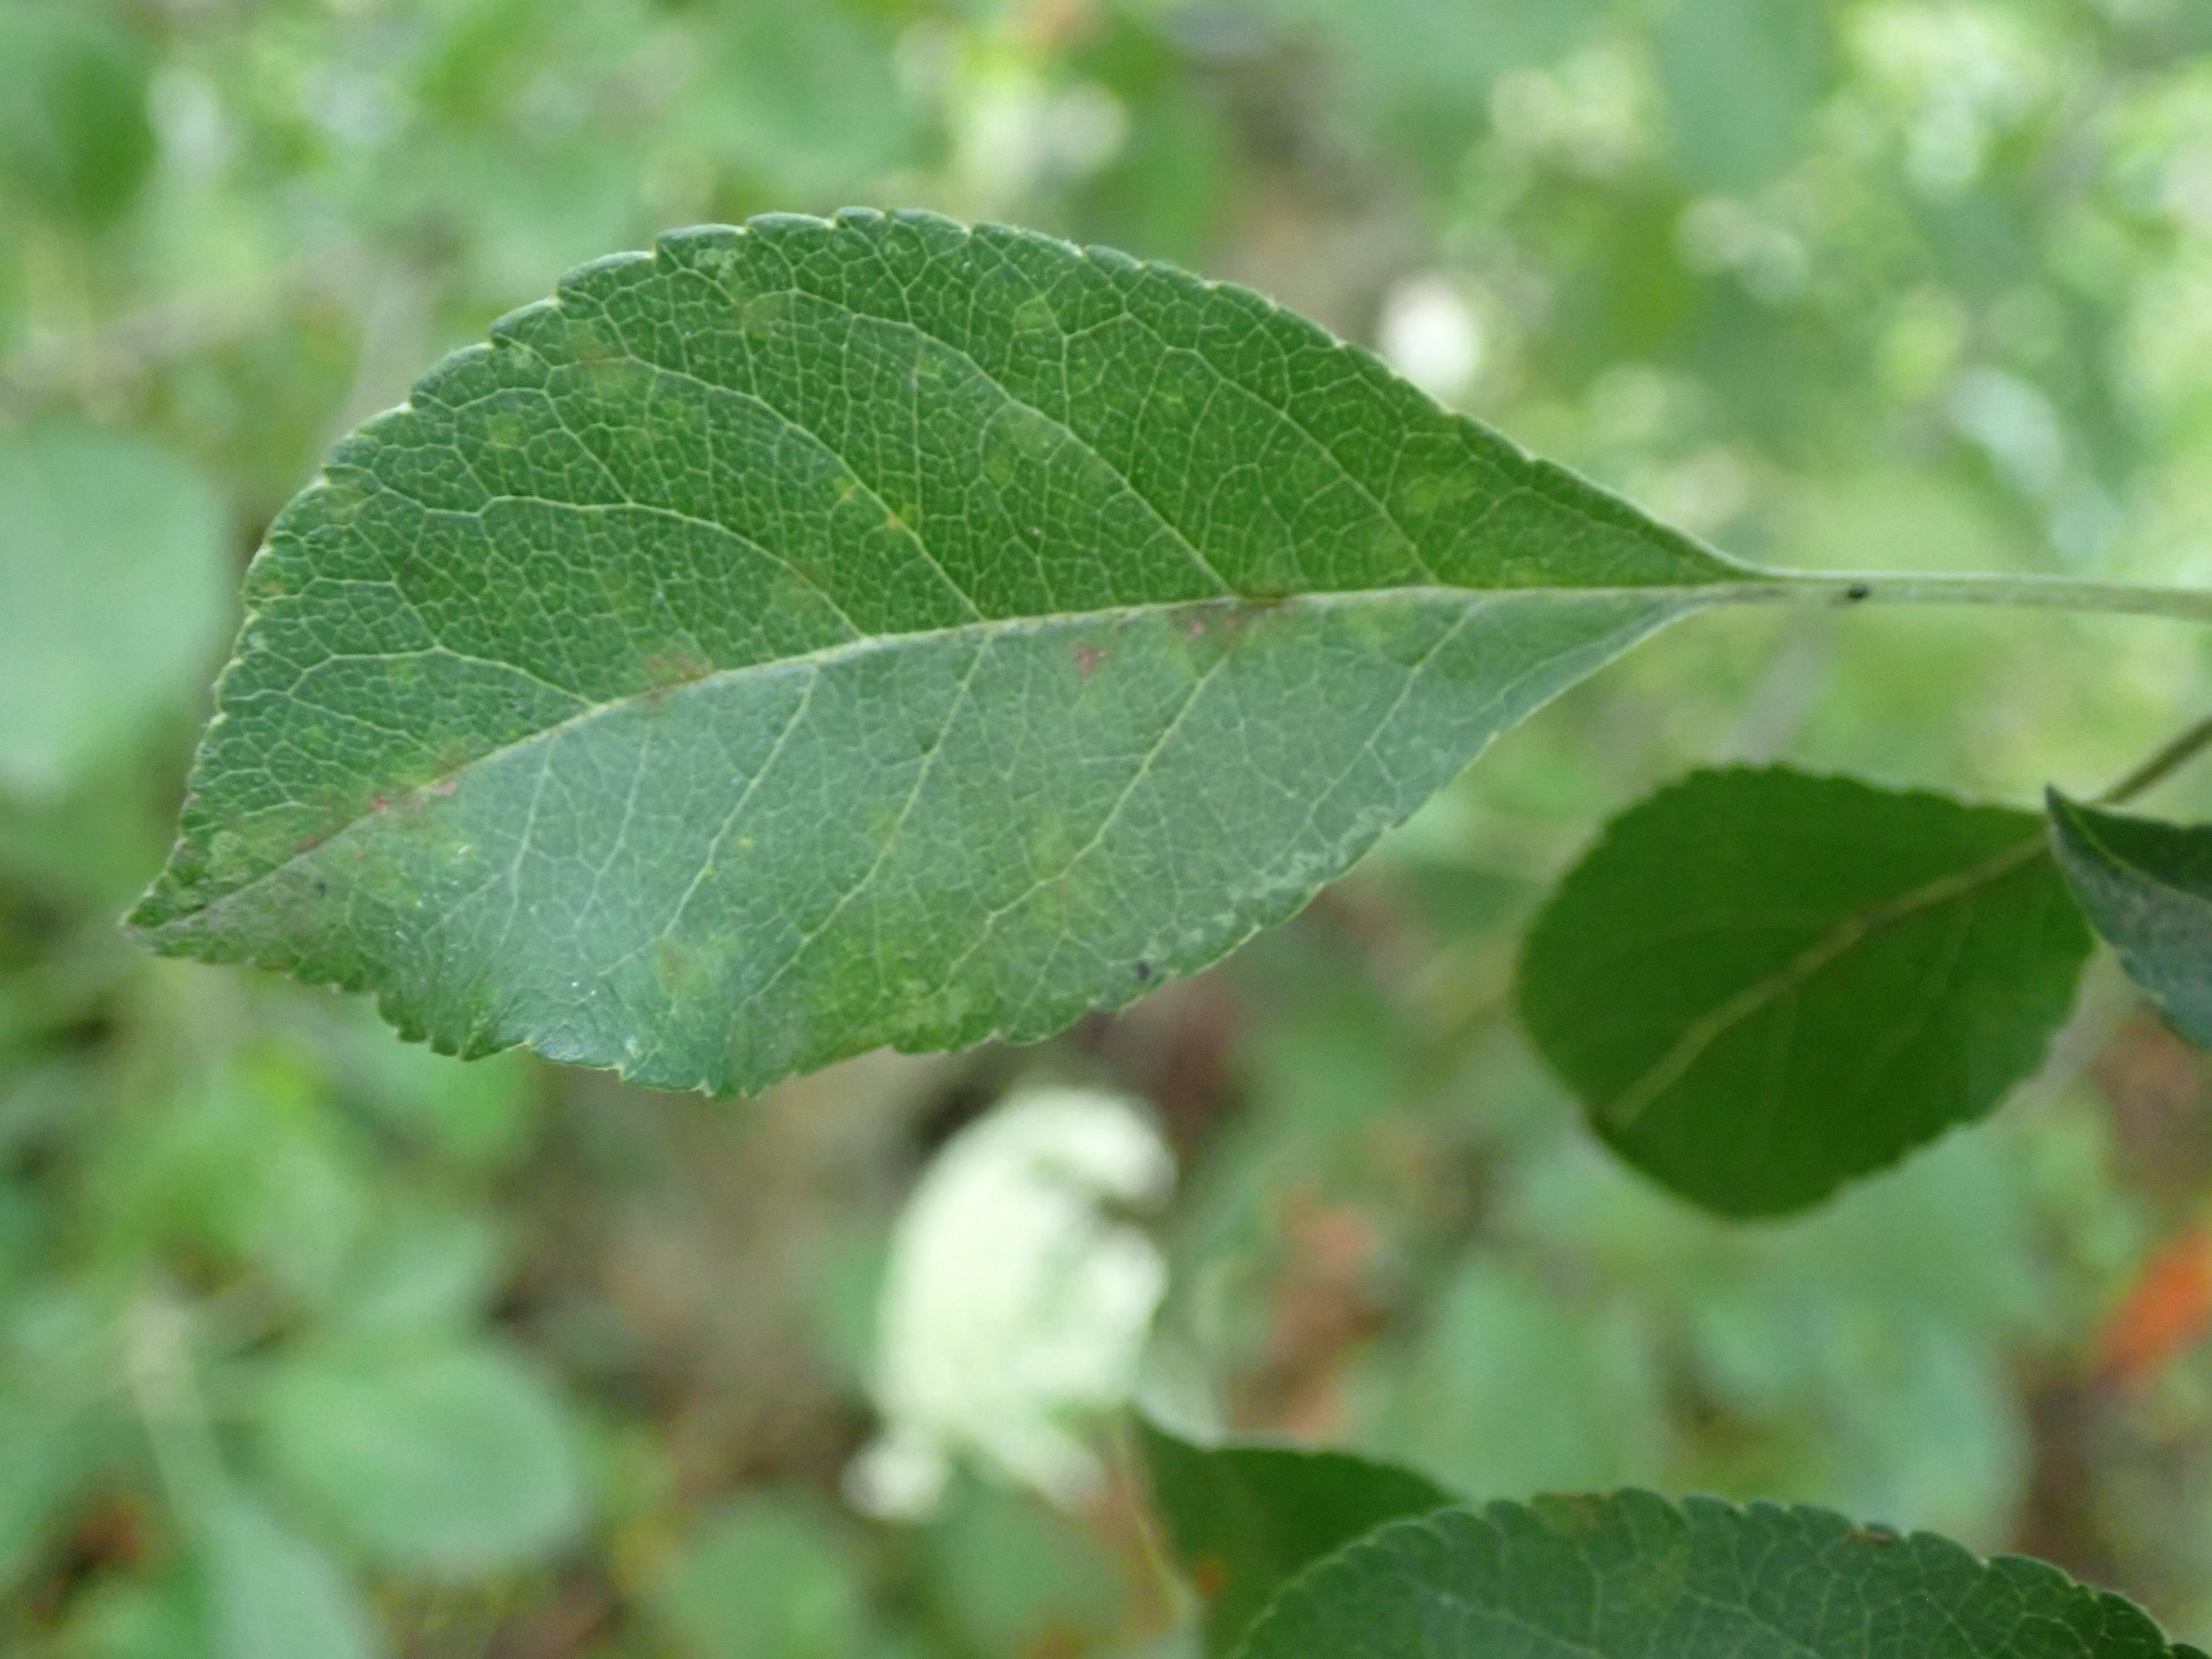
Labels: scab